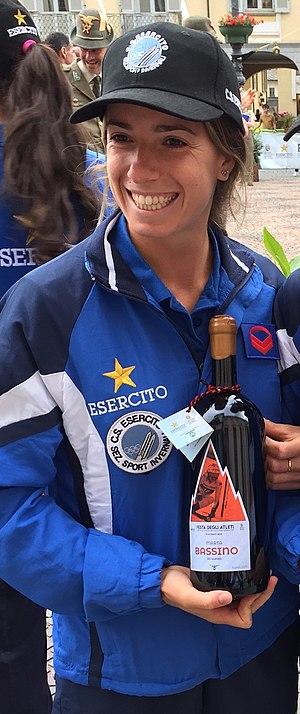
Marta Bassino, née le 27 février 1996 à Coni, est une skieuse alpine italienne.